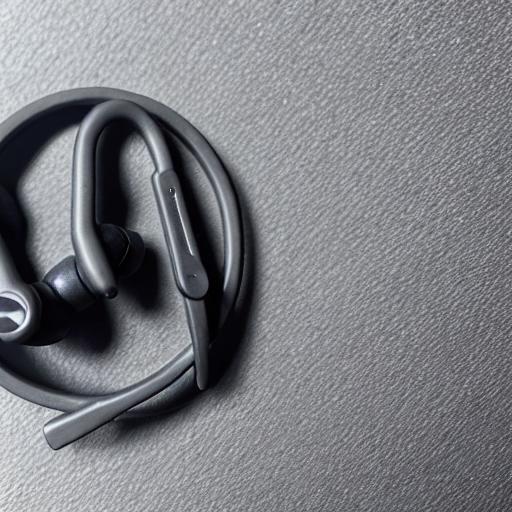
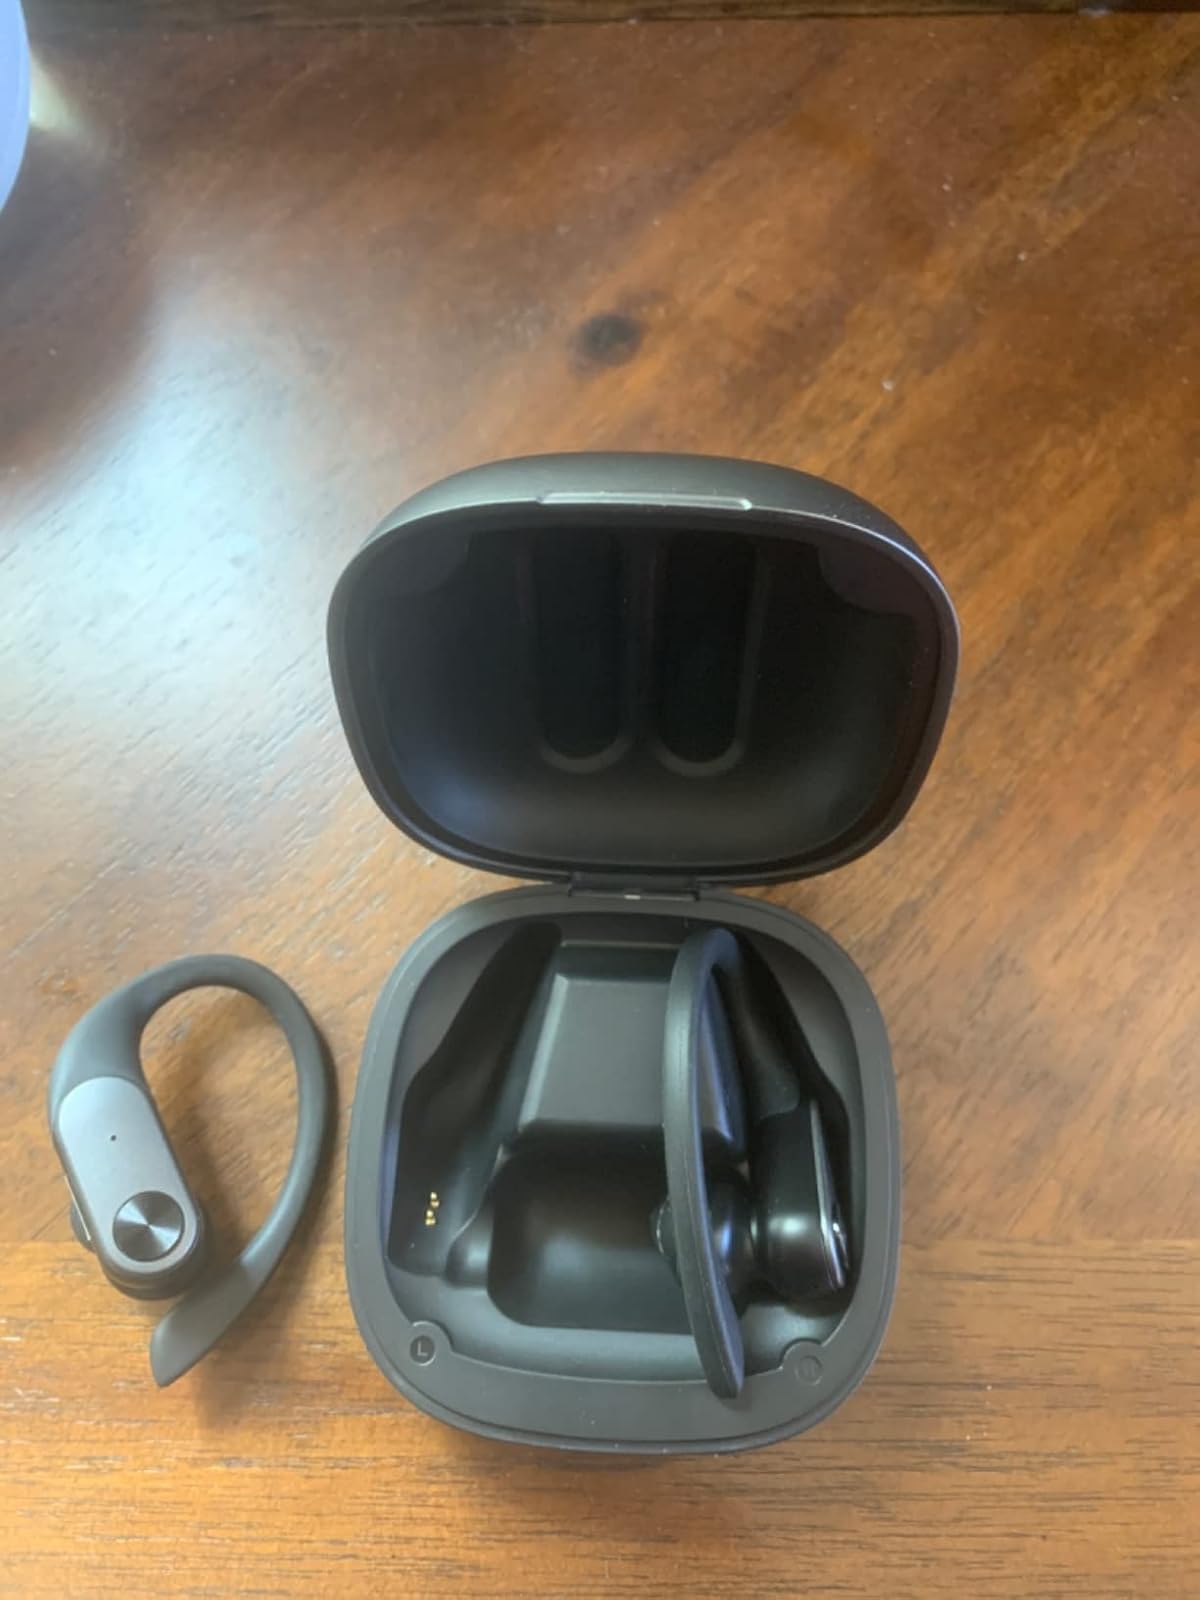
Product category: earbuds
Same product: no